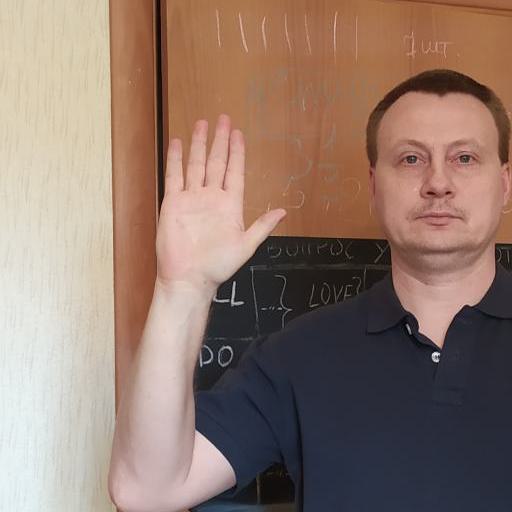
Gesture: stop